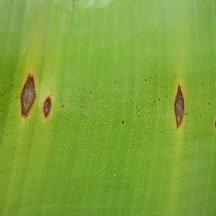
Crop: unknown
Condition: banana_banana_cordana_spot